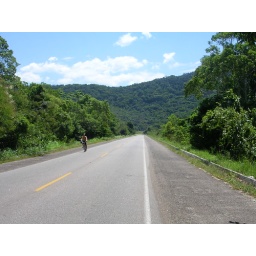
We went on a massive bike ride that took us all day in the search for a perfect beach